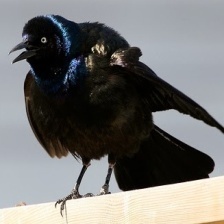
Species: COMMON GRACKLE
Scientific name: QUISCALUS QUISCULA